Mortuary temple of Hatshepsut

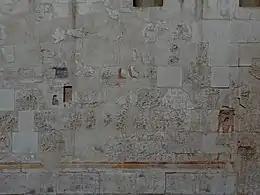
Relief artwork from the north wall of the Festival Courtyard

The solar cult is accessed from the courtyard through a vestibule occupied by three columns on the north side of the upper terrace courtyard. The doorjamb of the entrance is embellished with the figures of Hatshepsut, Ra-Horakhty (Horus) and Amun. The reliefs in the vestibule contain images of Thutmose I and Thutmose III. The vestibule opens to the main court, which hosts a grand altar open to the sky and accessed from a staircase in the court's west. There are two niches present in the court in the south and west wall. The former shows Ra-Horakhty presenting an "ankh" to Hatshepsut, and the latter contains a relief of Hatshepsut as a priest of her cult. Attached to the court was a chapel which contained representations of Hatshepsut's family. In these, Thutmose I and his mother, Seniseneb, are depicted giving offerings to Anubis, while Hatshepsut and Ahmose are depicted giving offerings to Amun-Re.